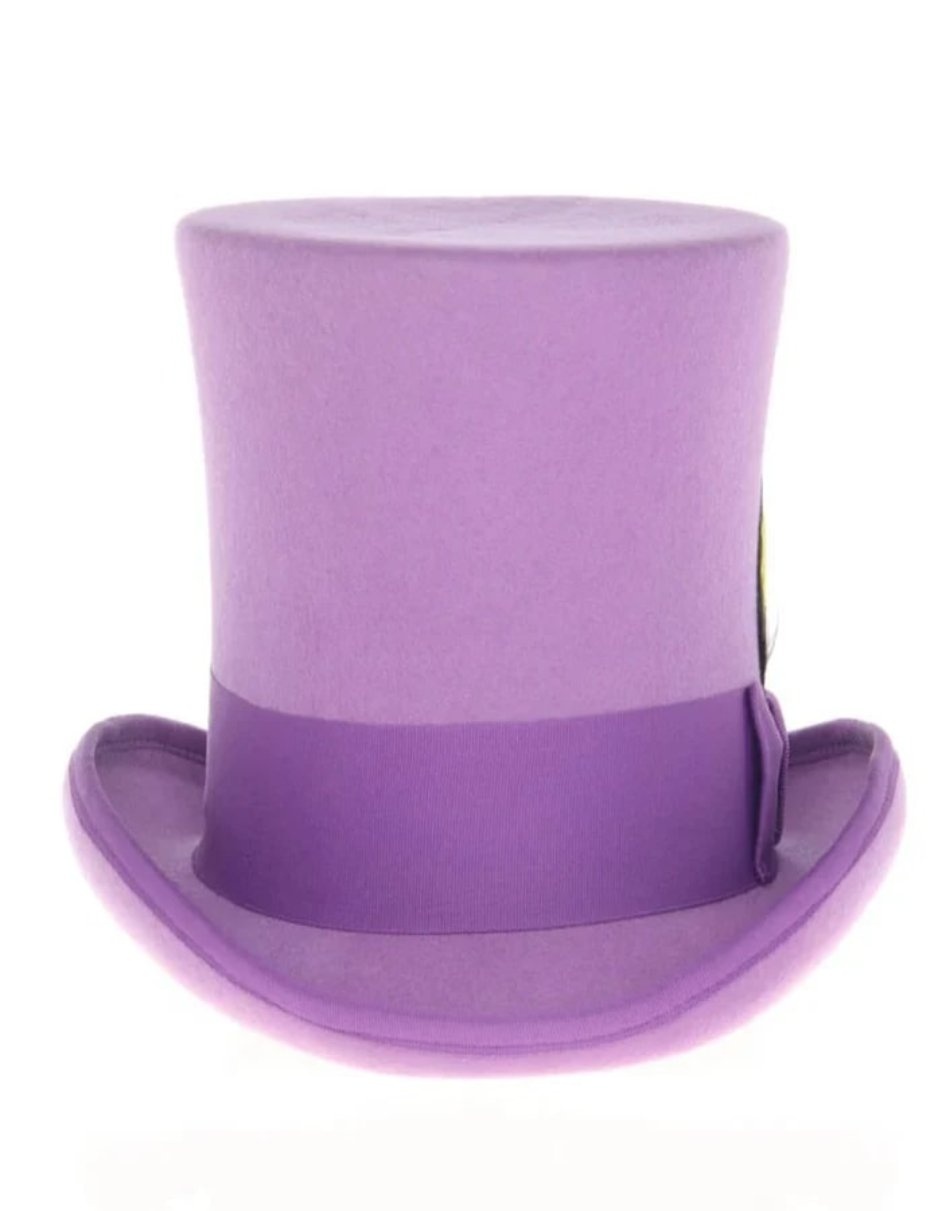
Victorian Steampunk Top Hat - 1800 19th Century - Dressy Loden Felt Top Purple Hat
Reinforced Brim & Crown for ultimate longevity Grosgrain Ribbon & Feather Accent Crown: 7 inches high Brim: 2 inches 100% Wool Felt Color : Purple
Brand: Menssuitsatlanta
Category: Apparel & Accessories > Clothing Accessories > Hats > Top Hats